Pasiphila charybdis

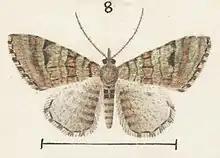
Illustration of "P. charybdis" by Hudson.

The larval hosts of this species are plants in the genus "Veronica". Larvae have been successfully raised on Hebe